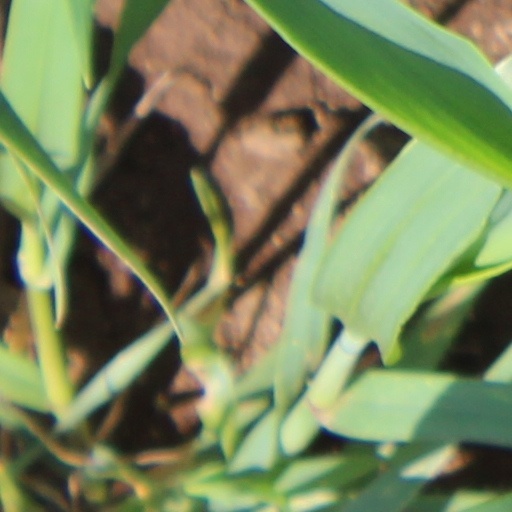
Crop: wheat